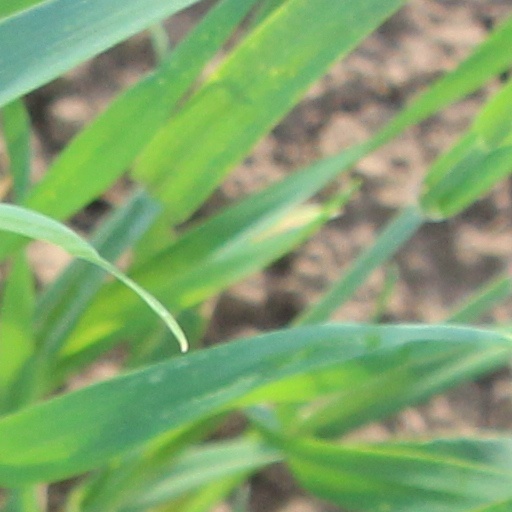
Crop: wheat